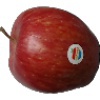
Label: Apple Red 1